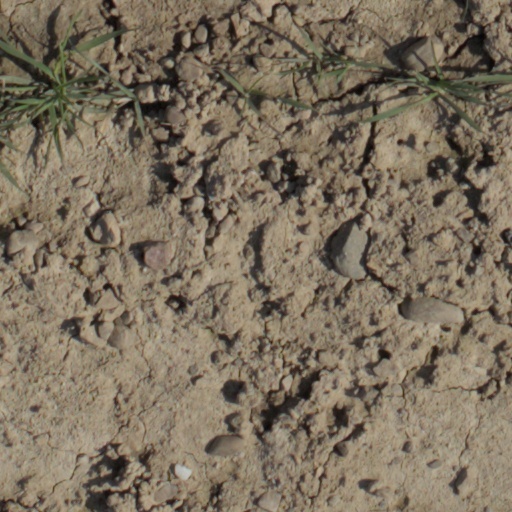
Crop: wheat